Telediario

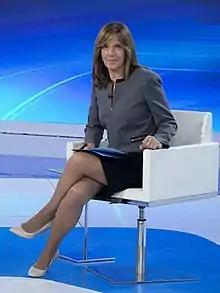
Ana Blanco, "Telediario" newsreader (1990–2022).

Many presenters and correspondents have worked for . Letizia Ortiz Rocasolano was an anchor for three years (2000–2003), just until the day before the unexpected announcement of her engagement with then Prince of Asturias Felipe de Borbón. Writer Arturo Pérez-Reverte was a TVE war correspondent for twenty-one years (1973–1994) and chronicled, among others, the Bosnian war. Rosa María Mateo was an anchor for twenty years (1973–1993). Ana Blanco served as anchor for thirty-two years, from 15 September 1990 until she stepped down on 29 August 2022.